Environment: real
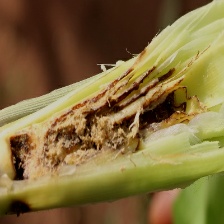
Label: fall_armyworm